Grapevine Canyon Petroglyphs

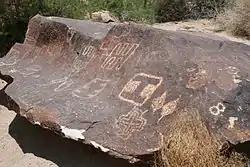
Petroglyphs on a rock in Grapevine Canyon.

The Grapevine Canyon Petroglyphs are located in Grapevine Canyon on Spirit Mountain near Laughlin, Nevada, and are listed on the United States National Register of Historic Places. The area is also known as Christmas Tree Pass. While the petroglyphs extend through the canyon, a significant concentration lies at the entrance to the canyon which is at an elevation of . The area features over 700 petroglyphs and many rock shelters.